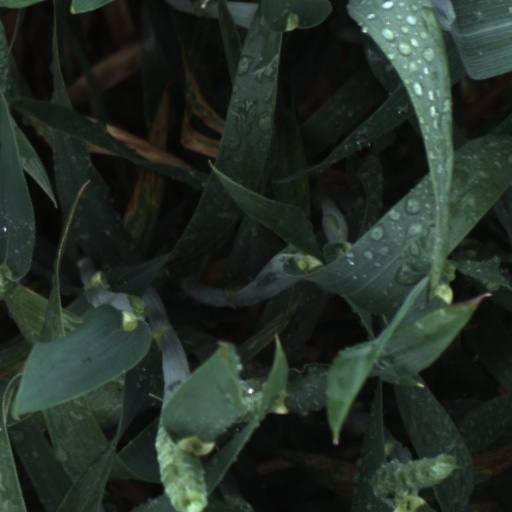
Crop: wheat